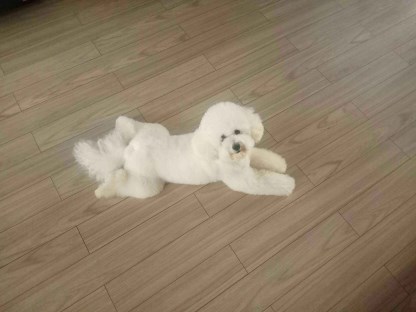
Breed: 3083-n000117-Bichon_Frise